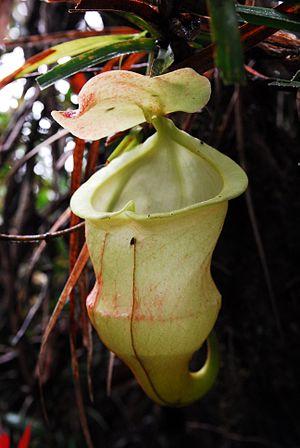
Le mont Hamiguitan est situé dans la province du Davao Oriental aux Philippines. Il culmine à 1 620 m d'altitude.